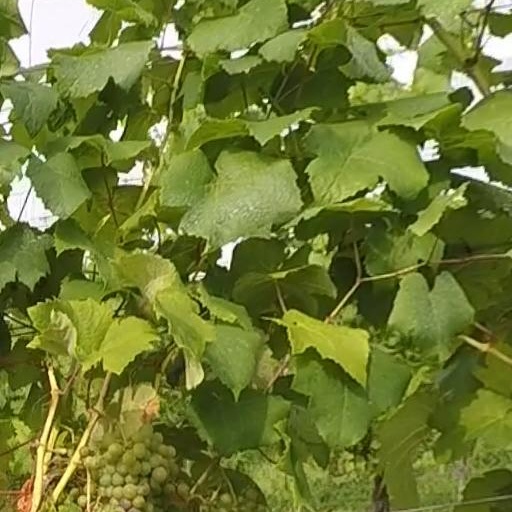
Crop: grape